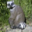
Label: raccoon